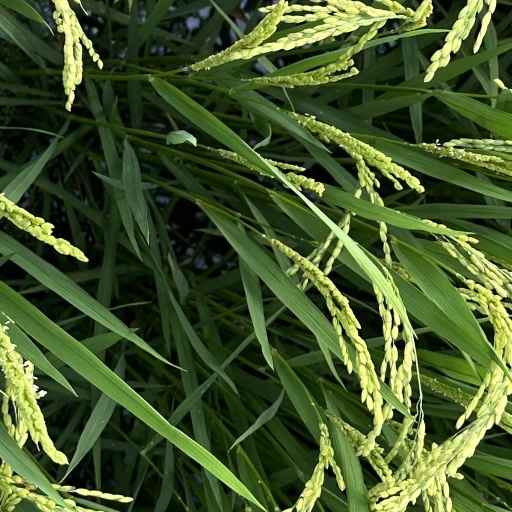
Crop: rice